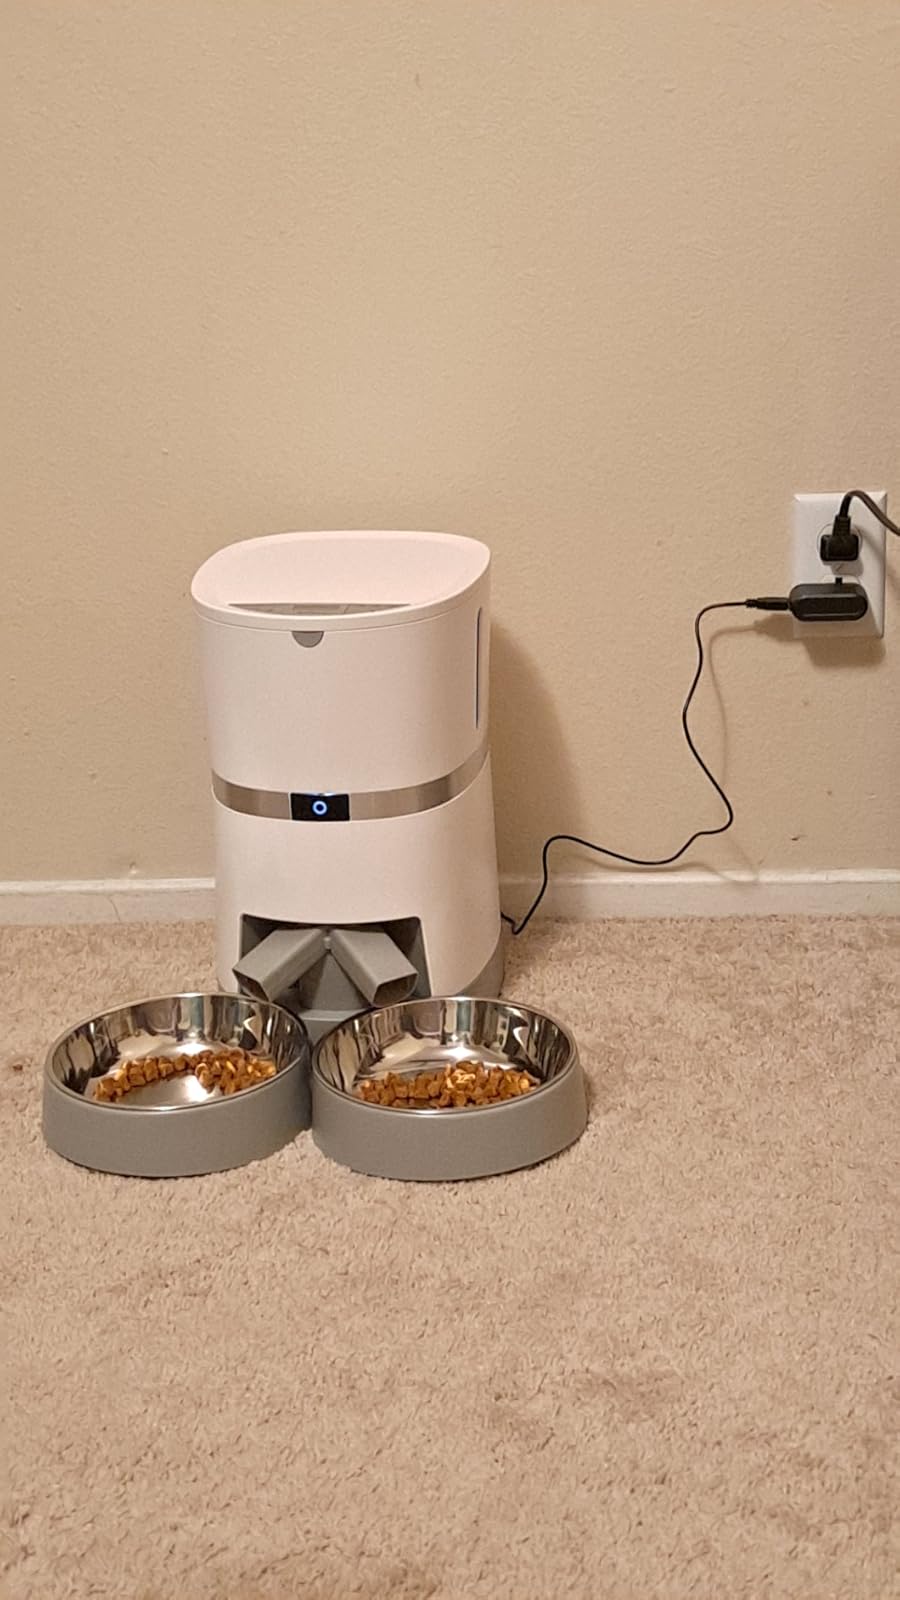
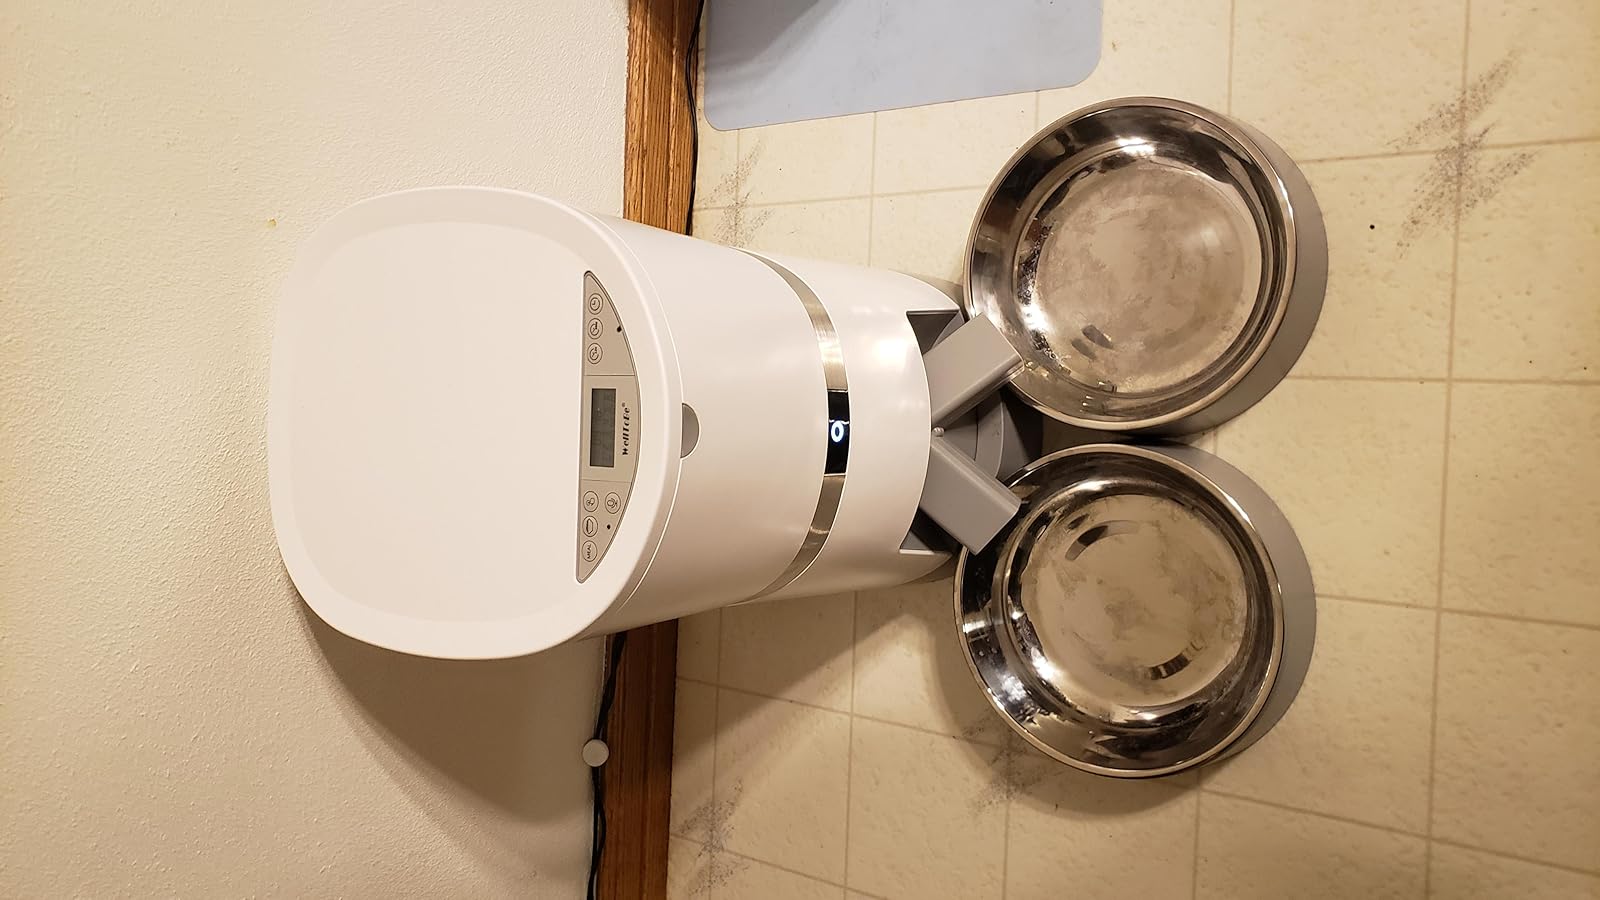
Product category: items_feeder
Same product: yes